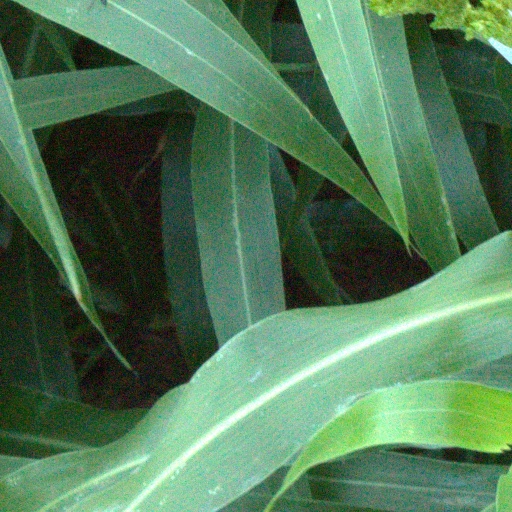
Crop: sorghum